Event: Nepal Earthquake
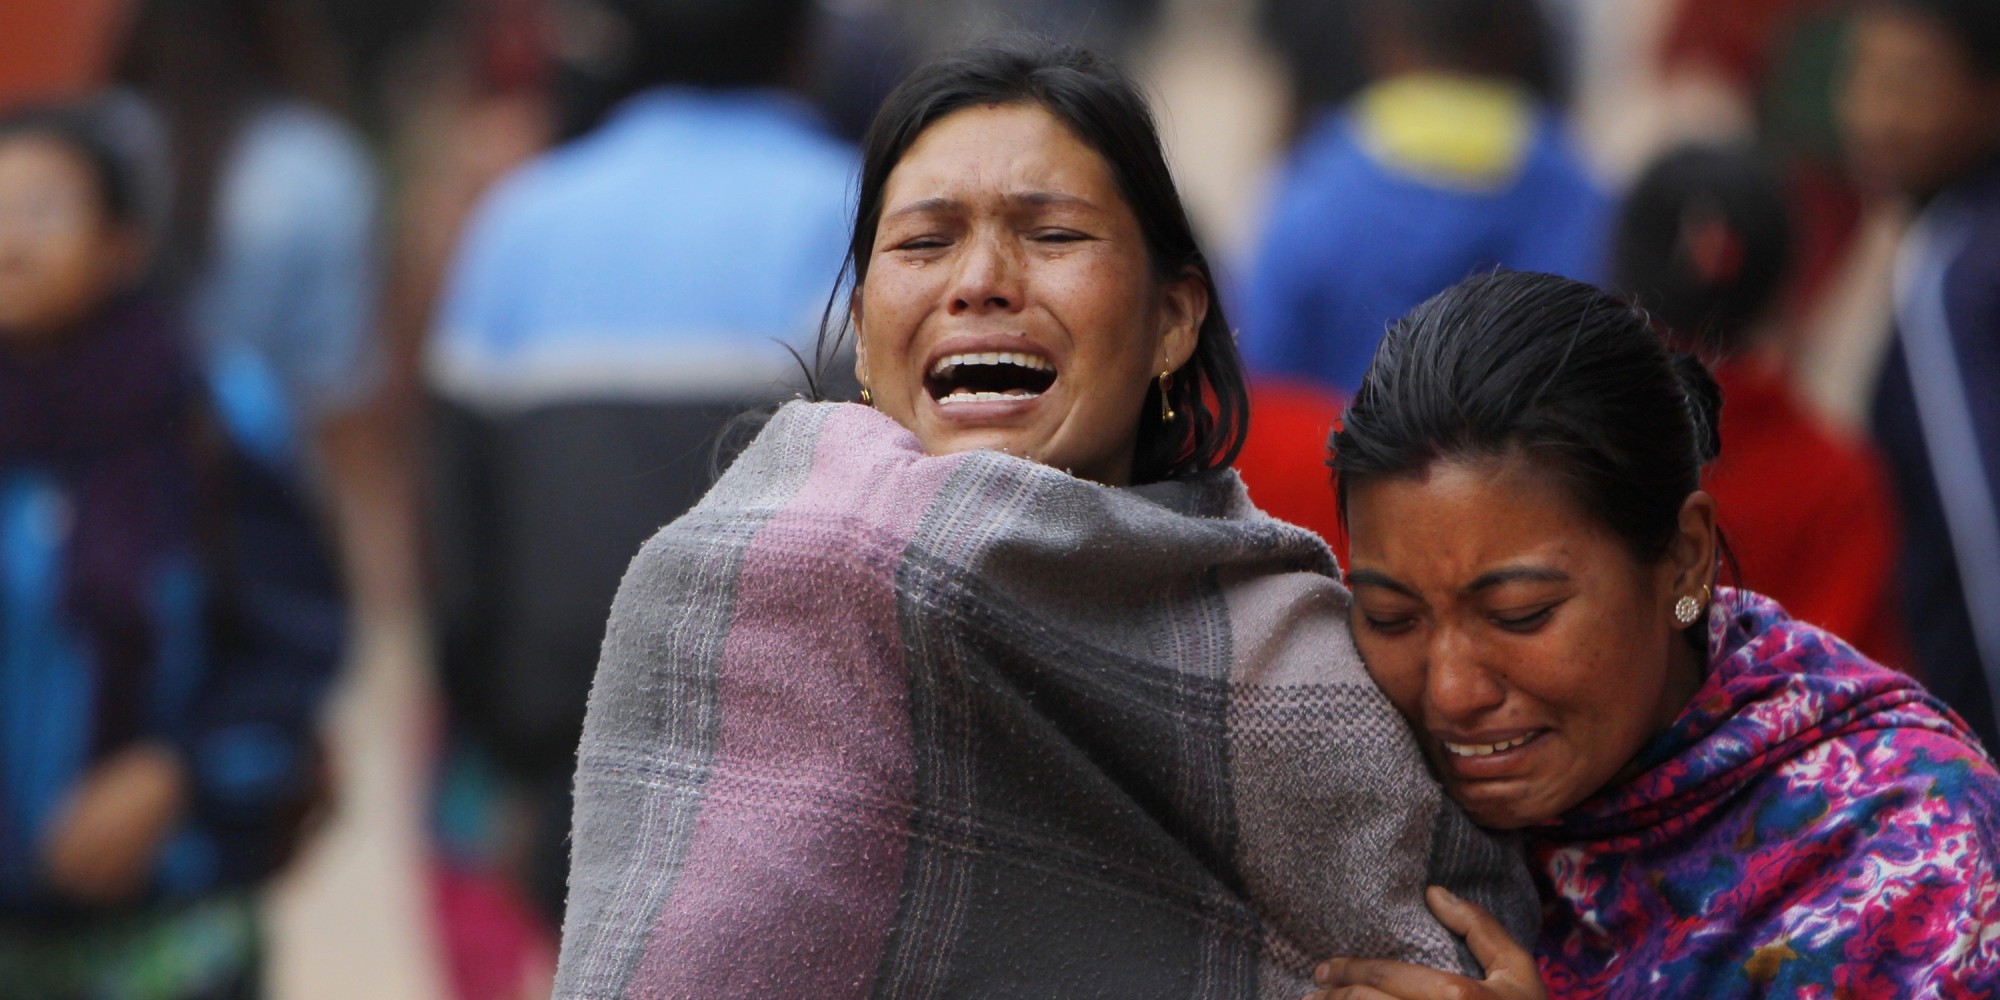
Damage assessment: no_damage